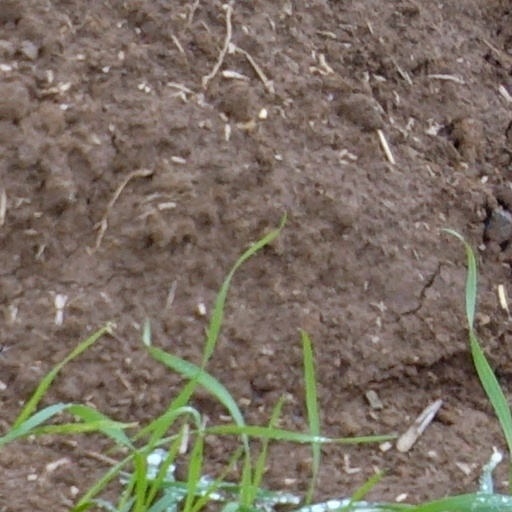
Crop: wheat